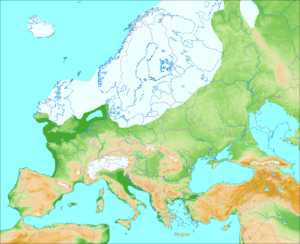
Europe durant la dernière glaciation, entre environ 20,000 et 70,000 ans avant aujourd'hui
L’histoire de la Scandinavie est l'histoire du Danemark, de la Norvège et de la Suède. Cependant, dans un sens plus large, on englobe dans cette définition les deux autres pays nordiques, Finlande et Islande.
Un fjord ou fiord suivant la nouvelle orthographe de 1990 est une vallée unique érodée par un glacier avançant de la montagne à la mer qui a été envahie par la mer depuis le retrait de la glace.
La glaciation vistulienne ou vistulien est le nom donné à la dernière glaciation en Europe du Nord et est utilisé par extension pour parler de l'ensemble de l'inlandsis eurasiatique. Elle est l'équivalent de la glaciation du Würm ou Würmien des Alpes.
La dernière période glaciaire est une période de refroidissement global ou glaciation qui caractérise la fin du Pléistocène. Elle commence il y a environ 110 000 ans et se termine il y a environ 10 000 ans quand commence l'Holocène. Elle correspond approximativement aux stades 2, 3, 4 et 5a-d de la chronologie isotopique mise au point depuis les années 1950. Le maximum glaciaire a été atteint il y a environ 22 000 ans.
La révolution néolithique fut la première révolution agricole, caractérisée par la transition de tribus de chasseurs-cueilleurs vers des communautés d'agriculteurs. Les données archéologiques indiquent que plusieurs formes de domestication de plantes et d'animaux surgirent indépendamment dans au moins sept ou huit régions séparées à travers le monde, et à des époques différentes. La première émergence eut lieu au Proche-Orient, où les hommes passèrent graduellement de la cueillette de céréales sauvages, au Natoufien, à la production de plantes et d'animaux domestiqués, en passant par des stades intermédiaires successifs durant près de 4 000 ans. Si l'adoption de l'agriculture dans ces foyers d'origine correspond à un lent changement des comportements des populations locales, dans d'autres régions, comme en Europe, elle est plus rapide et correspond à l'arrivée de populations déjà néolithisées.
Une catastrophe naturelle est une catastrophe qui résulte d’un événement naturel : séisme, éruption volcanique, tsunami, mouvements de terrain, inondation, tempête, cyclone tropical, orages, etc.
Les glaciations quaternaires, aussi nommées glaciations plio-quaternaires, sont la succession d'au moins 17 périodes glaciaires survenant régulièrement depuis 2,58 millions d'années, et séparées par des périodes interglaciaires. Cette période s'inscrit dans un événement de refroidissement global du climat en cours depuis plus de 50 Ma et en constitue la période la plus froide. Les périodes glaciaires sont caractérisées par le développement d'inlandsis sur les continents, dont l'action a fortement contribué à façonner les paysages actuels par le biais de l'érosion glaciaire. Ces alternances se sont soldées par des cycles d'extinction suivie de recolonisation des milieux qui, associés à la dérive génétique, ont profondément structuré la diversité génétique de chaque zone au cours des épisodes glaciaires successifs.
L’Europe est considérée conventionnellement comme un continent, délimité à l’ouest par l’océan Atlantique et la mer de Norvège, et au nord par l’océan Arctique. Sa limite méridionale est marquée par le détroit de Gibraltar qui la sépare de l'Afrique, tandis que les détroits respectivement du Bosphore et des Dardanelles marquent sa frontière avec l'Asie de l'Ouest. Sa limite à l'est, fixée par Pierre le Grand aux monts Oural, au fleuve Oural et au Caucase est la limite traditionnellement retenue, mais reste, faute de séparation claire et précise, l'objet de controverses selon lesquelles un certain nombre de pays sont ou ne sont pas à inclure dans le continent européen. Géographiquement, ce peut être considéré aussi comme une partie des supercontinents de l'Eurasie et de l'Afro-Eurasie.
Le Paléolithique en Europe commence avec la première trace de peuplement humain trouvée en Europe, il y a environ 1,6 million d'années, à Kozarnika, en Bulgarie, et s'achève, si on inclut le Mésolithique, avec l'introduction de l'agriculture, attestée à partir de 6400 av. J.-C. en Grèce et dans les Balkans, en provenance d'Anatolie.
La Maison en os est une nouvelle de science-fiction de l'écrivain américain Robert Silverberg, parue en juin 1988 dans l'anthologie Terry's Universe.
Le Paléolithique supérieur est la période de la Préhistoire marquée par le passage des populations préhistoriques aux industries lithiques dites de mode 4. Celui-ci est caractérisé par le développement de certaines techniques, tandis que se manifeste au même moment une explosion de l'art préhistorique.
La géologie de l'Europe est caractérisée par la grande diversité de ses roches et de ses structures, entre des bassins sédimentaires, des chaînes de montagnes récentes, des vestiges d'anciennes chaînes et des zones volcaniques actives. La géodynamique du territoire européen présente une large palette entre des bassins de sédimentation, des zones de marges actives, de marges passives, de points chauds, d'érosion et d'orogenèse.
Souvenir lointain est une nouvelle de science-fiction de Poul Anderson, publiée en novembre 1957.
Le climat est la distribution statistique des conditions de l'atmosphère terrestre dans une région donnée pendant une période donnée. L'étude du climat est la climatologie. Elle se distingue de la météorologie qui désigne l'étude du temps à court terme et dans des zones ponctuelles.
Le head est un dépôt de solifluxion sur un versant, formé sous climat périglaciaire. Constitué par un matériel sédimentaire grossier emballé dans une matrice plus fine, ce dépôt de pente peut être dominé par les clastes ou par la matrice. Les heads sont caractérisés par un matériel hétérométrique et l'absence de figures de sédimentation.
En paléoécologie, un refuge glaciaire ou une zone refuge est un lieu où diverses espèces ont pu survivre durant les périodes glaciaires.
Ledringhem est une commune française, située dans le département du Nord en région Hauts-de-France.
Le pas de Calais est un détroit de la Manche, situé à l'extrémité orientale de cette dernière et donc limitrophe de la mer du Nord. Il sépare la Grande-Bretagne de l'Europe continentale. Il a donné son nom au département du Pas-de-Calais.
Le fleuve Manche est un paléo-fleuve qui s'écoulait dans la Manche actuelle il y a plus de 20 000 ans, c'est-à-dire lors de la dernière période glaciaire, mais également lors des périodes glaciaires précédentes, celles-ci se produisant cycliquement tous les 100 000 ans depuis environ 600 000 ans.
Selon l'inventaire forestier national, la forêt en France métropolitaine couvre 17 millions d'hectares soit 170 000 km². Cela correspond à un taux de boisement de 29,7 % du territoire proche du taux mondial et qui est en progression. Elle comprend 136 espèces d'arbres.
La forêt de Scissy ou forêt de Quokelunde est une forêt mythique qui aurait existé dans la baie du Mont-Saint-Michel avant sa destruction et son engloutissement par les eaux liés à l'imaginaire raz de marée de mars 709.